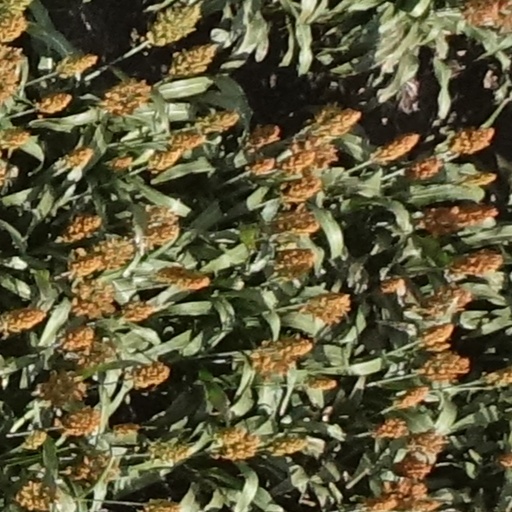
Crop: sorghum